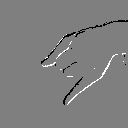
ASL letter: j